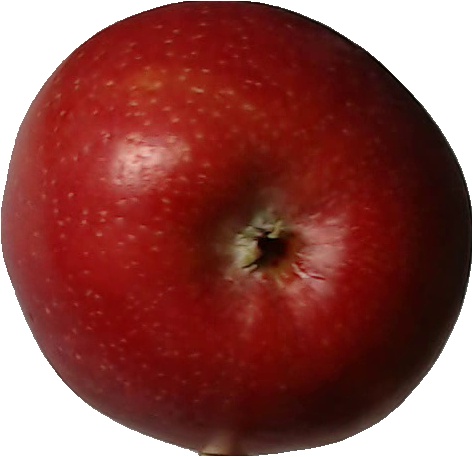
Label: apple_braeburn_1